Hamburg Temple disputes

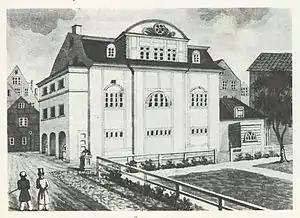
The Hamburg Temple in its original edifice, at the Brunnenstraße

On 18 October 1818, the "New Temple Association" inaugurated its synagogue, "Qahal Bayit Chadash" ("Congregation New House"), better known by its German name, Neuer Israelitischer Tempel, the New Israelite Temple. Apart from emulating virtually everything done in Berlin, they also reinstituted the ancient triennial cycle of Torah portions, as in old Israel, rather than the Babylonian annual one, thus shortening services.